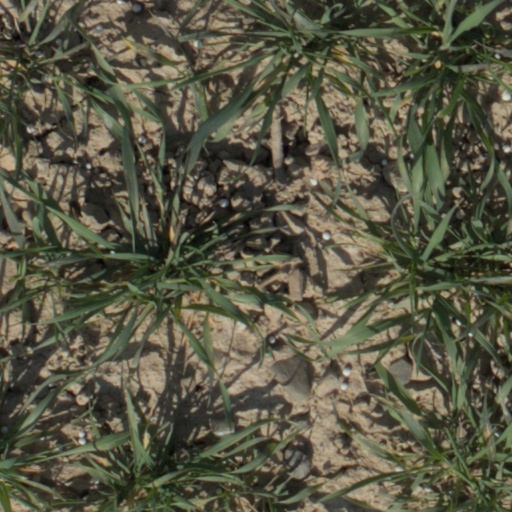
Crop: wheat